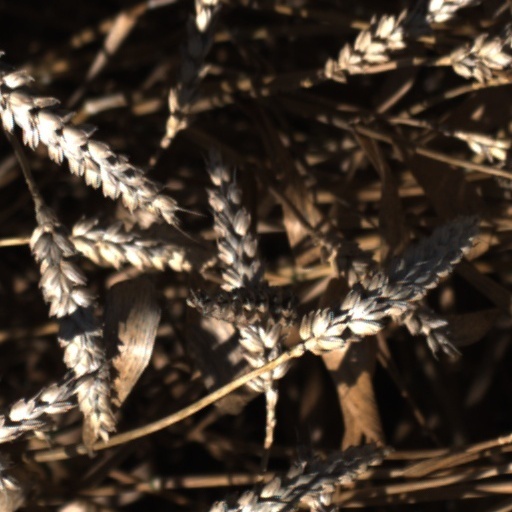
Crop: wheat